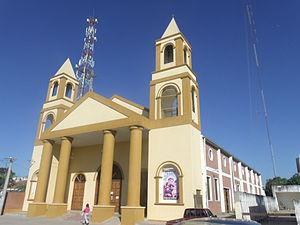
La province du Chaco est une subdivision de l'Argentine située au nord du pays. Elle est bordée à l'ouest par les provinces de Salta et de Santiago del Estero, au sud par celle de Santa Fe, au sud-est par celle de Corrientes et par le Paraguay et à l'est et au nord par la province de Formosa.